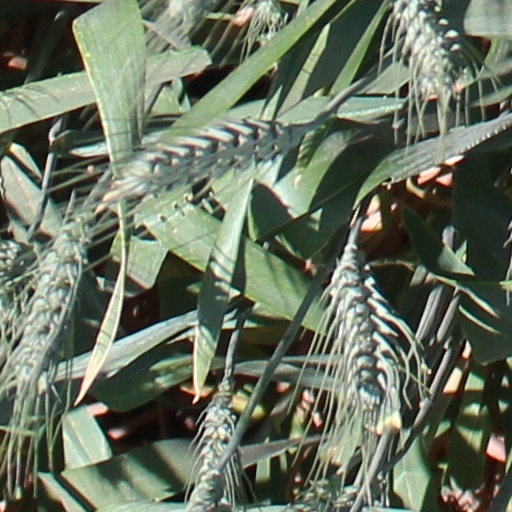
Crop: wheat